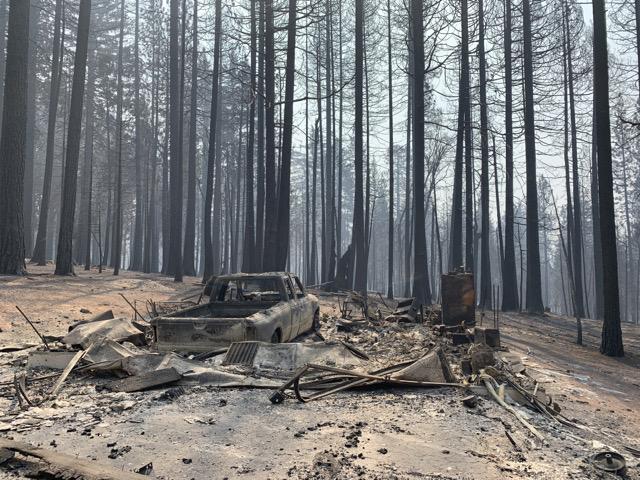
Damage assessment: destroyed